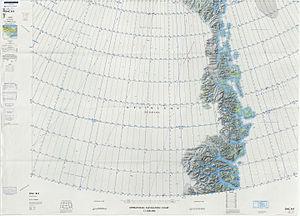
L'île Store Koldewey est une île du nord-est du Groenland de la King Frederick VIII Land.